Brent Tate

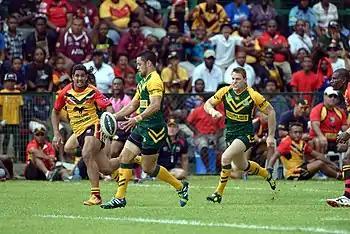
Tate playing for the PM's XIII in 2013

Tate's first season with the North Queensland outfit in 2011, was disrupted by the rupturing of his anterior cruciate ligament (ACL) in the Four Nations Final the previous November. The injury forced him to undergo a knee reconstruction for the third time in his career. The injury caused him to consider retirement; however, he recovered to make his debut for North Queensland in round 19 of the 2011 season, and played in the team's qualifying final loss to the Manly-Warringah Sea Eagles.